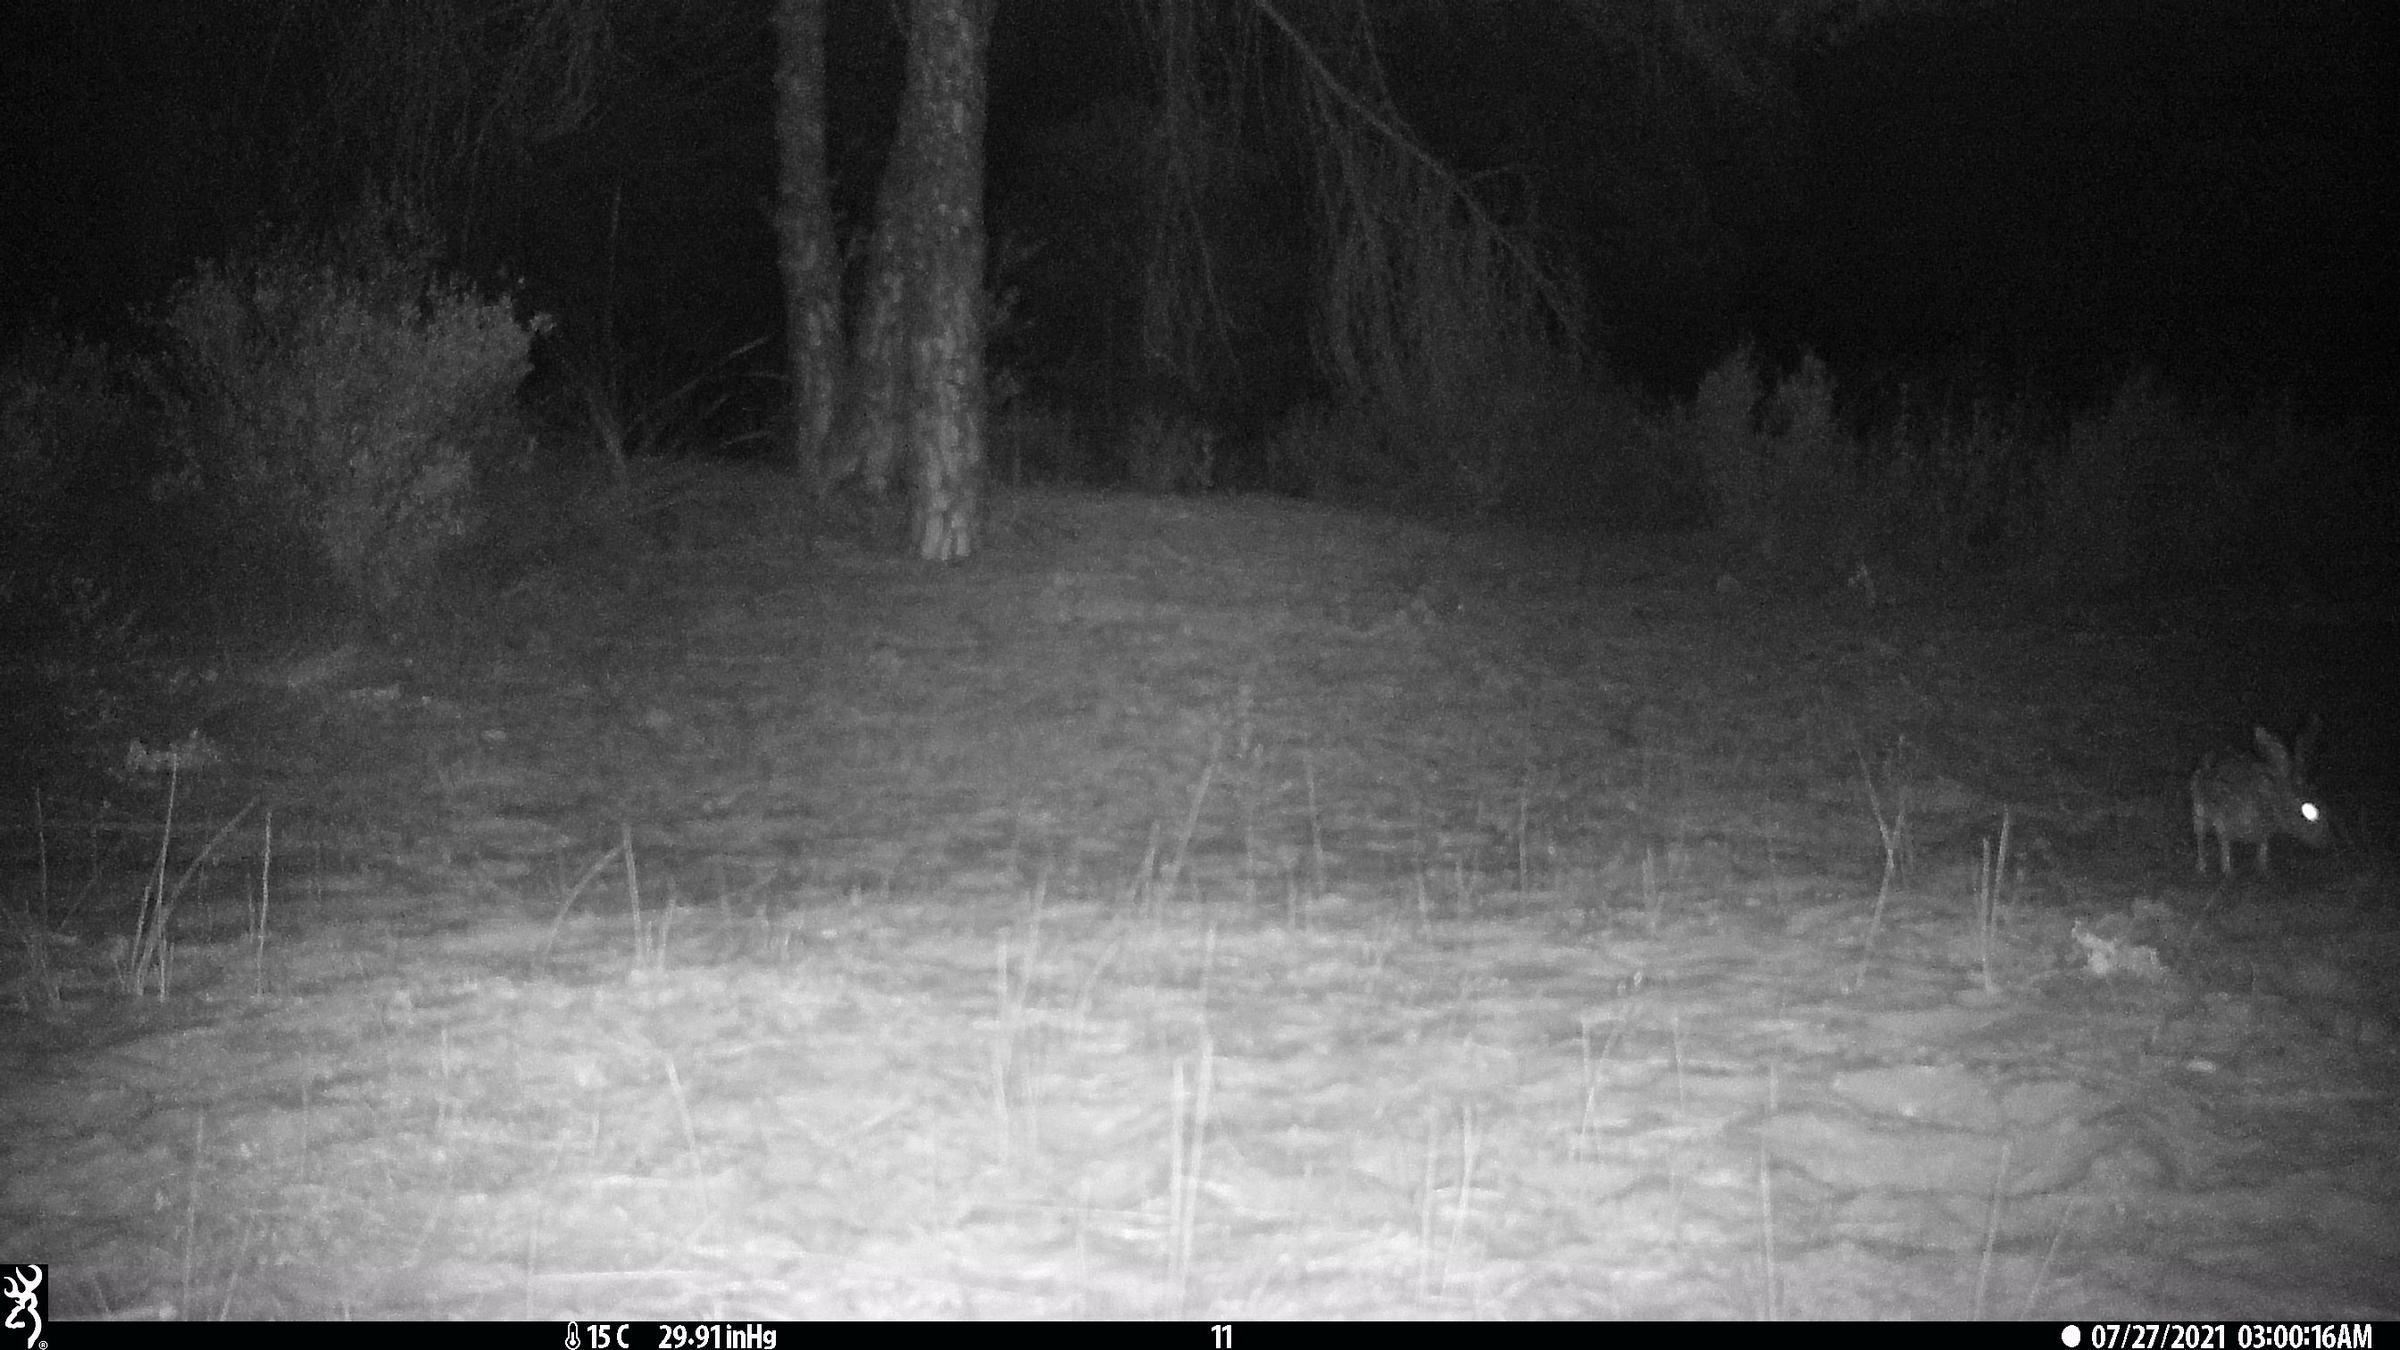
Species: Lepus granatensis